Strasbourg massacre

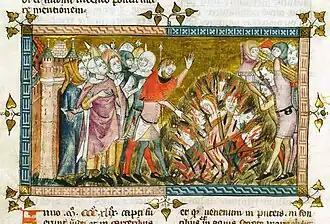
Contemporary drawing of Jews being burned to death during the Black Death persecutions. "Antiquitates Flandriae" (Royal Library of Belgium manuscript 1376/77).

Jews in Strasbourg were forbidden by local law, and often canon law, to own land or to be farmers. As one of the few roles available to them was money-lending, Jews took an important position in the city's economy. However, this led to conflict. Formally, the Jews still belonged to the King's chamber, but he had long since ceded these rights to the city (the confirmation of the relevant rights of the city by Charles IV occurred in 1347). Strasbourg therefore took in the most part of the Jews' taxes, but in exchange had to take over their protection (the exact amount of the taxes was determined by written agreements). Pressure to meet tax obligations affected the Jews' business practices and fueled anti-Semitism among the population and particularly among the Jews' debtors.